Bobby Mallon

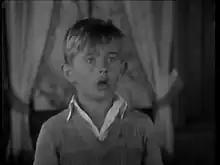
Mallon in "School's Out"

Robert Howard Mallon (April 7, 1919—September 10, 2008) was an American child actor, known for appearing in Hal Roach Studios films, notably "Our Gang", as Bobby.